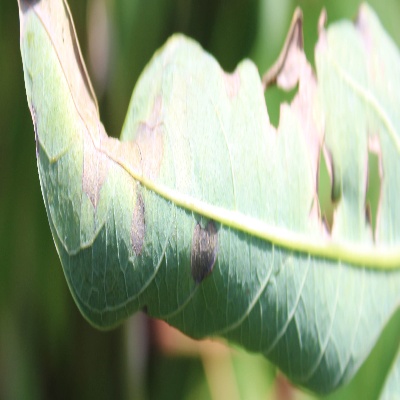
Crop: Cassava
Condition: bacterial blight